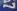
Number: 7